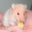
Label: hamster